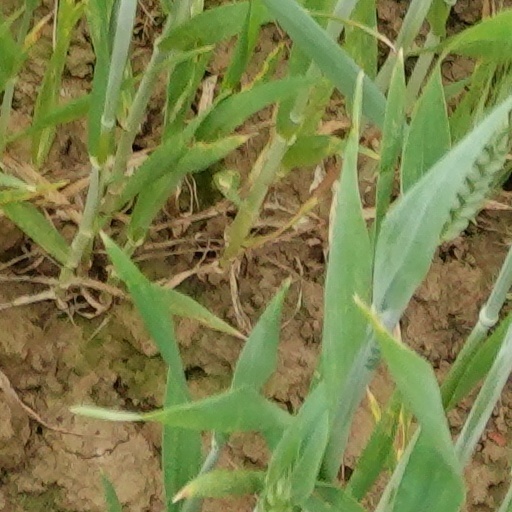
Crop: wheat